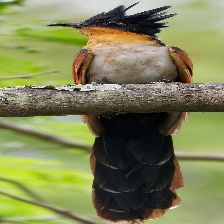
Species: CHESTNUT WINGED CUCKOO
Scientific name:  CLAMATOR COROMANDUS